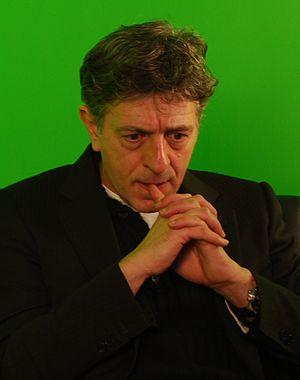
Stélios Koúloglou, né le 27 février 1953, Athènes, est un journaliste, écrivain, et homme politique grec, membre de SYRIZA.